1977 NFL season

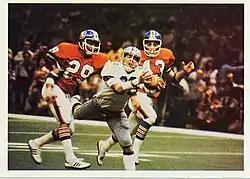
The Cowboys playing against the Broncos in Super Bowl XII

The 1977 NFL season was the 58th regular season of the National Football League. The two second-year expansion teams switched conferences, with the Seattle Seahawks moving from the NFC West to the AFC West, and the Tampa Bay Buccaneers transferring from the AFC West to the NFC Central.